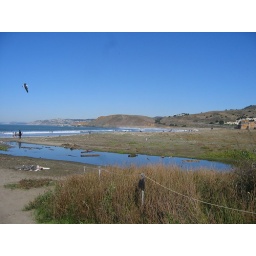
bird over beach